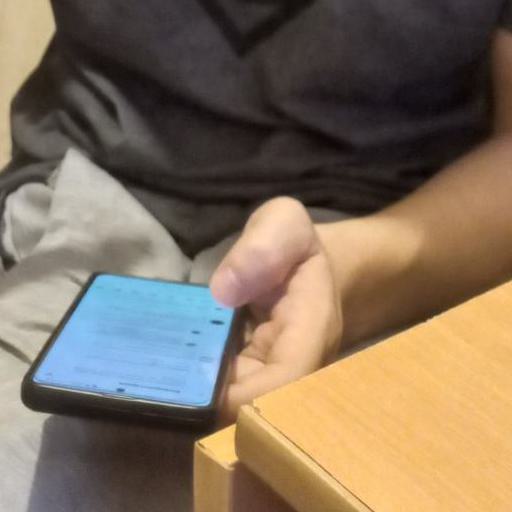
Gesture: no_gesture